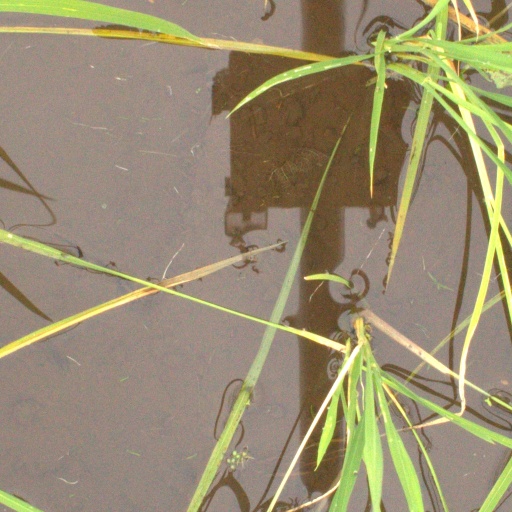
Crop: rice